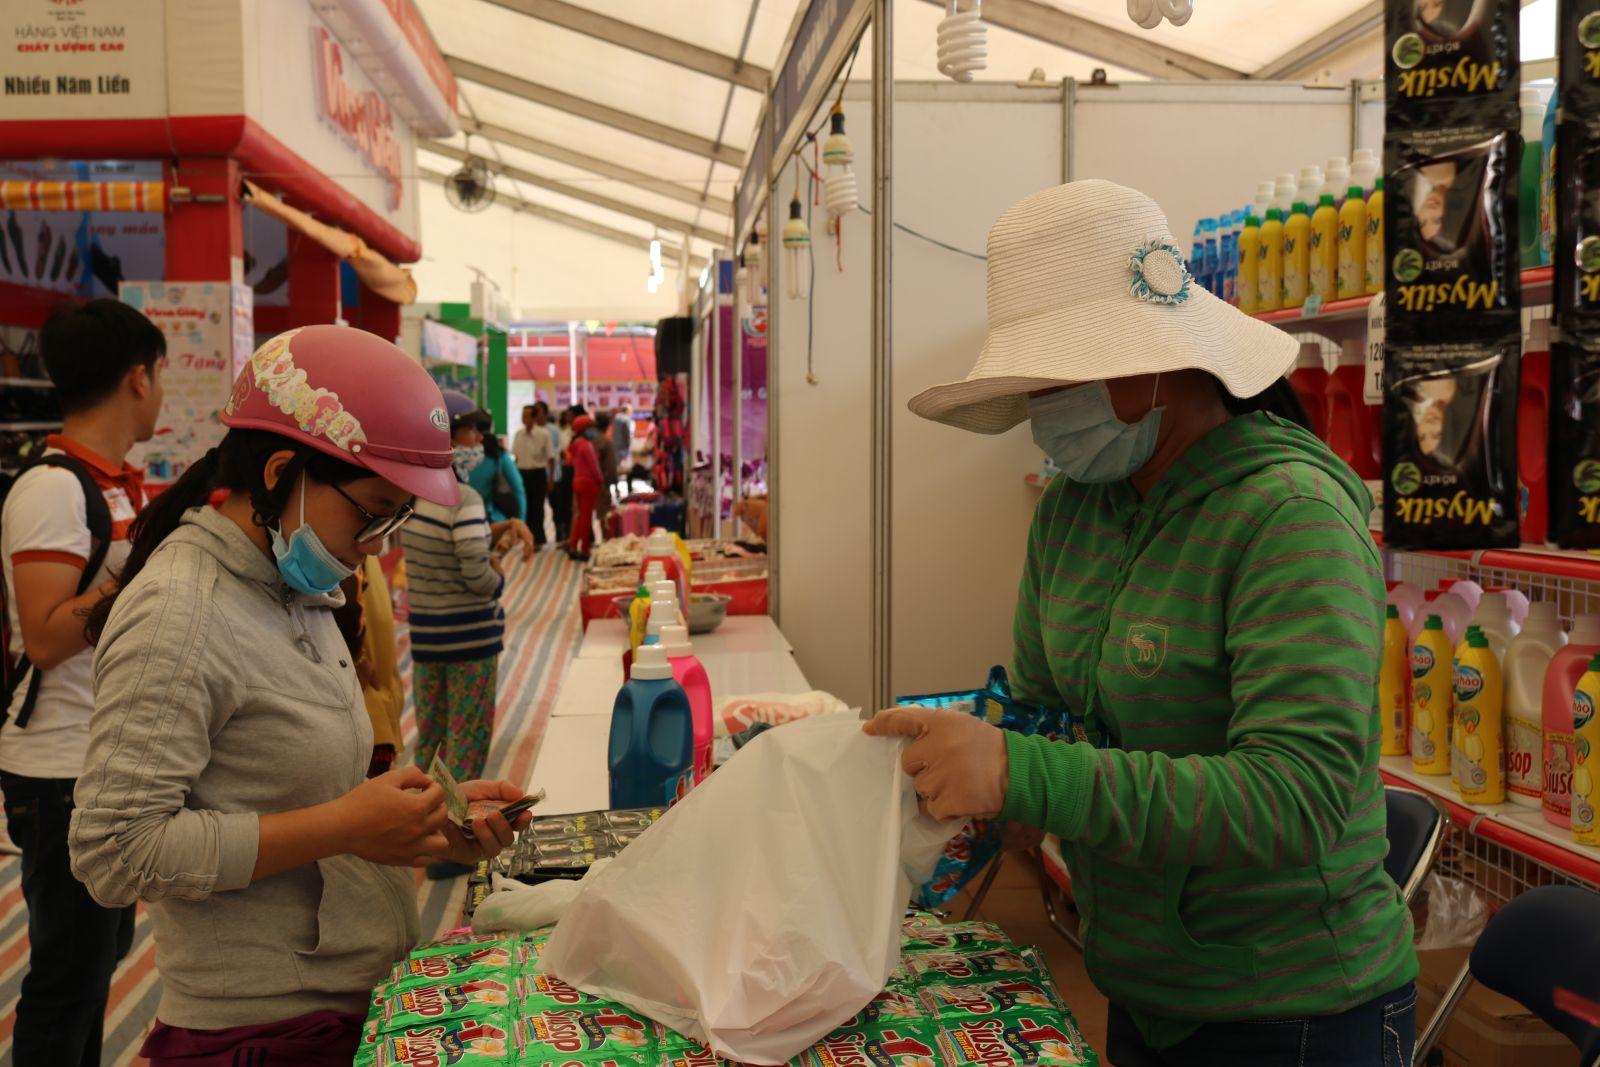
người phụ nữ ở bên phải quầy hàng đang cầm một chiếc túi trên tay